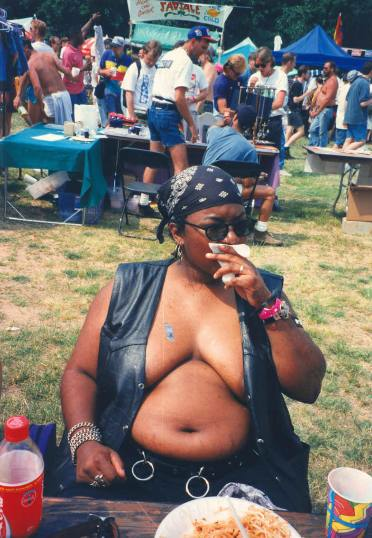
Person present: Yes